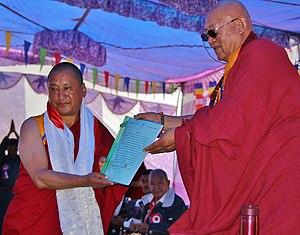
Ven Drubpon Tharchin Rinpoché et Sa Sainteté Chetsang Rinpoché
Drubpon Tharchin Rinpoché né jeudi 1ᵉʳ décembre 1949, jour de Pleine Lune et de Padmasambhava, dans le village de Skindiang au Ladakh, se réincarna pour la seconde fois dans une même maison de ce village. Lié à Padmasambhava, dont il est considéré comme une émanation et de Vajrakilaya. Le 15 novembre 1965, il est reconnu tertön par Son Eminence Togden Rinpoché. Il appartient à la tradition Kagyupa du bouddhisme tibétain, mais également à la lignée des anciens, les Nyingmapas car Dujom Rinpoché fut un de ses maîtres principaux.